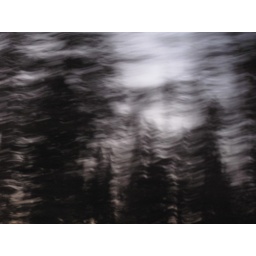
Another in a series of blurry photos of trees shot from inside a car